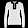
Label: Pullover